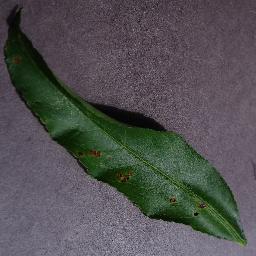
Label: Peach___Bacterial_spot